Old Town Historic District (Clearfield, Pennsylvania)

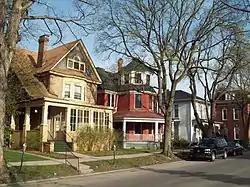
Old Town Historic District, April 2010

Old Town Historic District is a national historic district located at Clearfield, Clearfield County, Pennsylvania. The district includes 19 contributing buildings in Clearfield. The district is exclusively residential and consists of notable Victorian style dwellings built from 1860 to 1890.